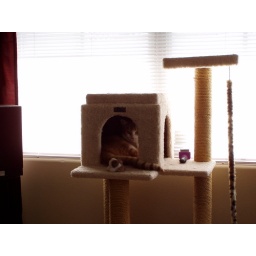
After the top pedestal broke off under the weight of a certain black and white cat